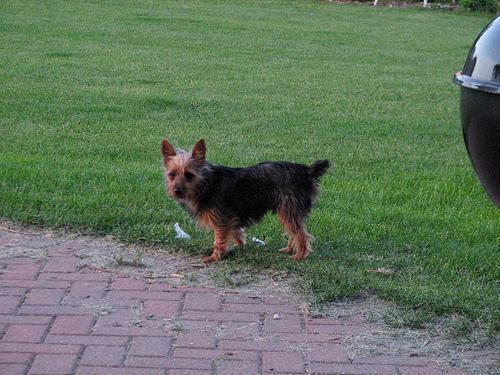
silky_terrier